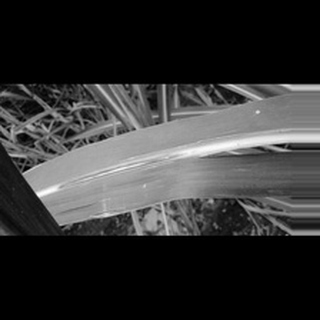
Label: sugarcane_red_rot